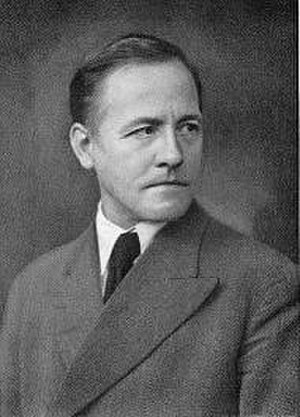
Just Andersen
Just Andersen var en dansk korpuskunstner, sølvsmed og billedhugger og sammen med sin 1. kone Alba Just Andersen stifter af den verdenskendte virksomhed Just Andersen A/S.